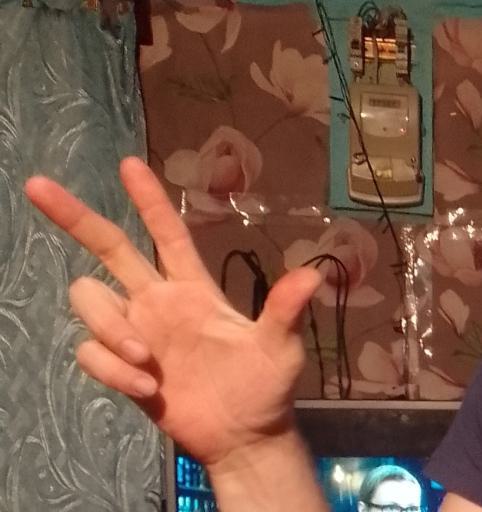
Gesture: three2